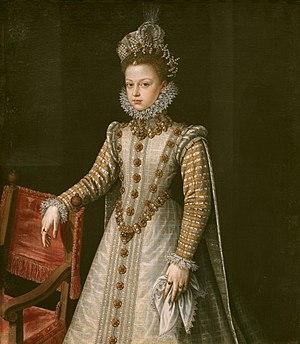
Un peintre de cour est un artiste qui peint pour les membres des familles royales ou des familles de la noblesse, parfois avec un salaire fixe et à une condition d'exclusivité où l'artiste ne doit pas entreprendre d'autres activités. Surtout à la fin du Moyen Âge, ils sont souvent titulaires de la charge de gentilhomme de la Chambre. Outre leur rémunération, ils reçoivent habituellement un titre officiel et souvent une pension à vie, même si les arrangements sont très variables. Pour l'artiste, une nomination à la cour a l'avantage de le libérer des restrictions des guildes de peintre locales, bien qu'au Moyen Âge et à la Renaissance, ils soient aussi souvent amenés à faire des travaux décoratifs dans les palais et à créer des œuvres temporaires pour des divertissements et des expositions de cour. Certains artistes, comme Jan van Eyck ou Diego Velázquez, sont utilisés dans d'autres capacités à la cour en tant que diplomates, fonctionnaires ou administrateurs